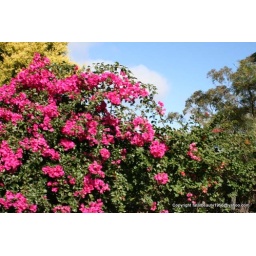
tree in flower